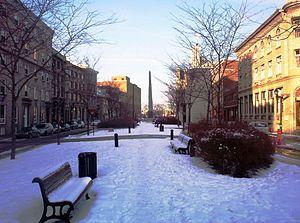
Le Vieux-Montréal est un quartier historique de la ville de Montréal situé dans l'arrondissement de Ville-Marie. La majeure partie du Vieux-Montréal a été déclarée arrondissement historique, en 1964, par le Ministère des Affaires culturelles du Québec.